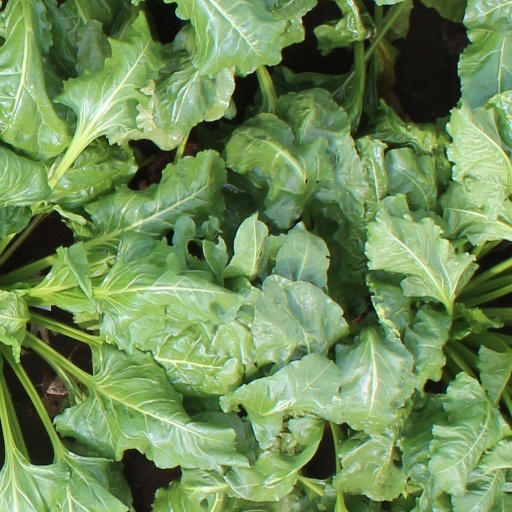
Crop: sugar beet